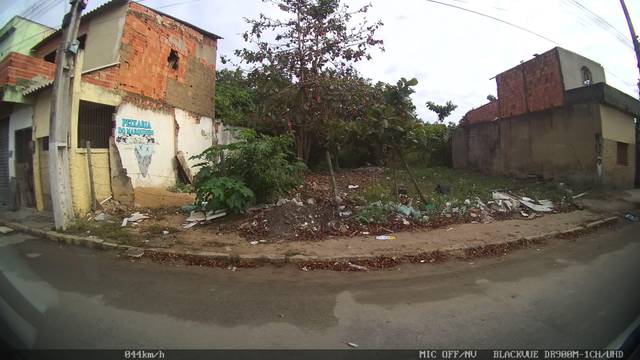
Region: Brazil
Coordinates: -21.743, -41.319